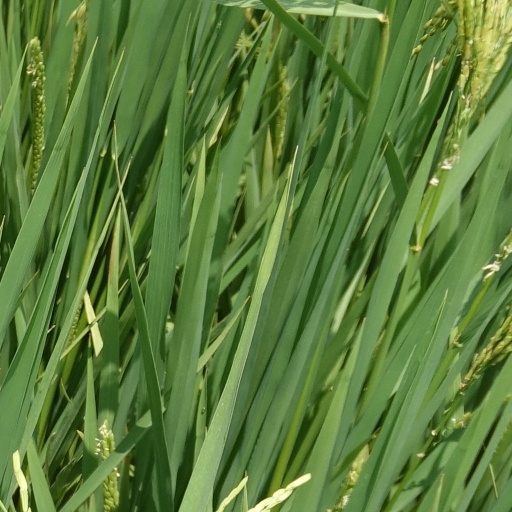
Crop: rice